Lithuanian Song and Dance Festival

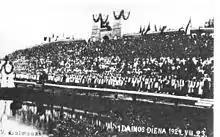
The First Lithuanian Song Festival held in Kaunas in 1924

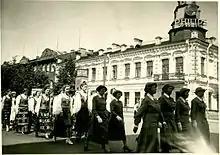
Participants of the festival in 1937

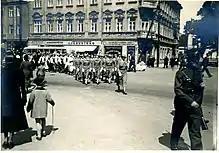
Song festival in Kaunas in 1937

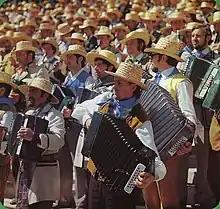
Accordion players during the Soviet-era festival

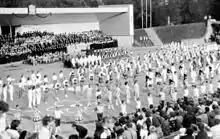
Song festival in Šiauliai in 1986

At the end of the 19th century, the Rambynas Hill, in the Lithuania Minor region, became the favourite place for singing and gathering of artists. The 17 February 1895 is recorded in history as the debut of the first Lithuanian choir. The concert was held to celebrate the 10th anniversary of the Lithuanian Birutė Society.